Olly Blackburn

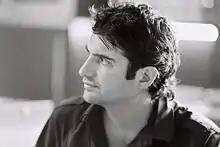

Olly Blackburn (also credited as Oliver Blackburn and Ollie Blackburn) is an English film director and screenwriter. Born in London, Blackburn had an acting role in the 1982 short comedy film "A Shocking Accident"; the film won an Academy Award in 1983 for Best Short Subject. He graduated from Oxford University in 1993 where he studied history. Blackburn won a Fulbright Scholarship and pursued graduate studies in film and television at the Tisch School of the Arts. While there, his film "Swallowed" received New York University's Martin Scorsese Post-Production Award.